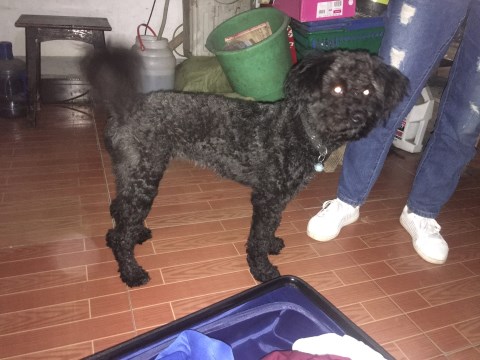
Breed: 7449-n000128-teddy